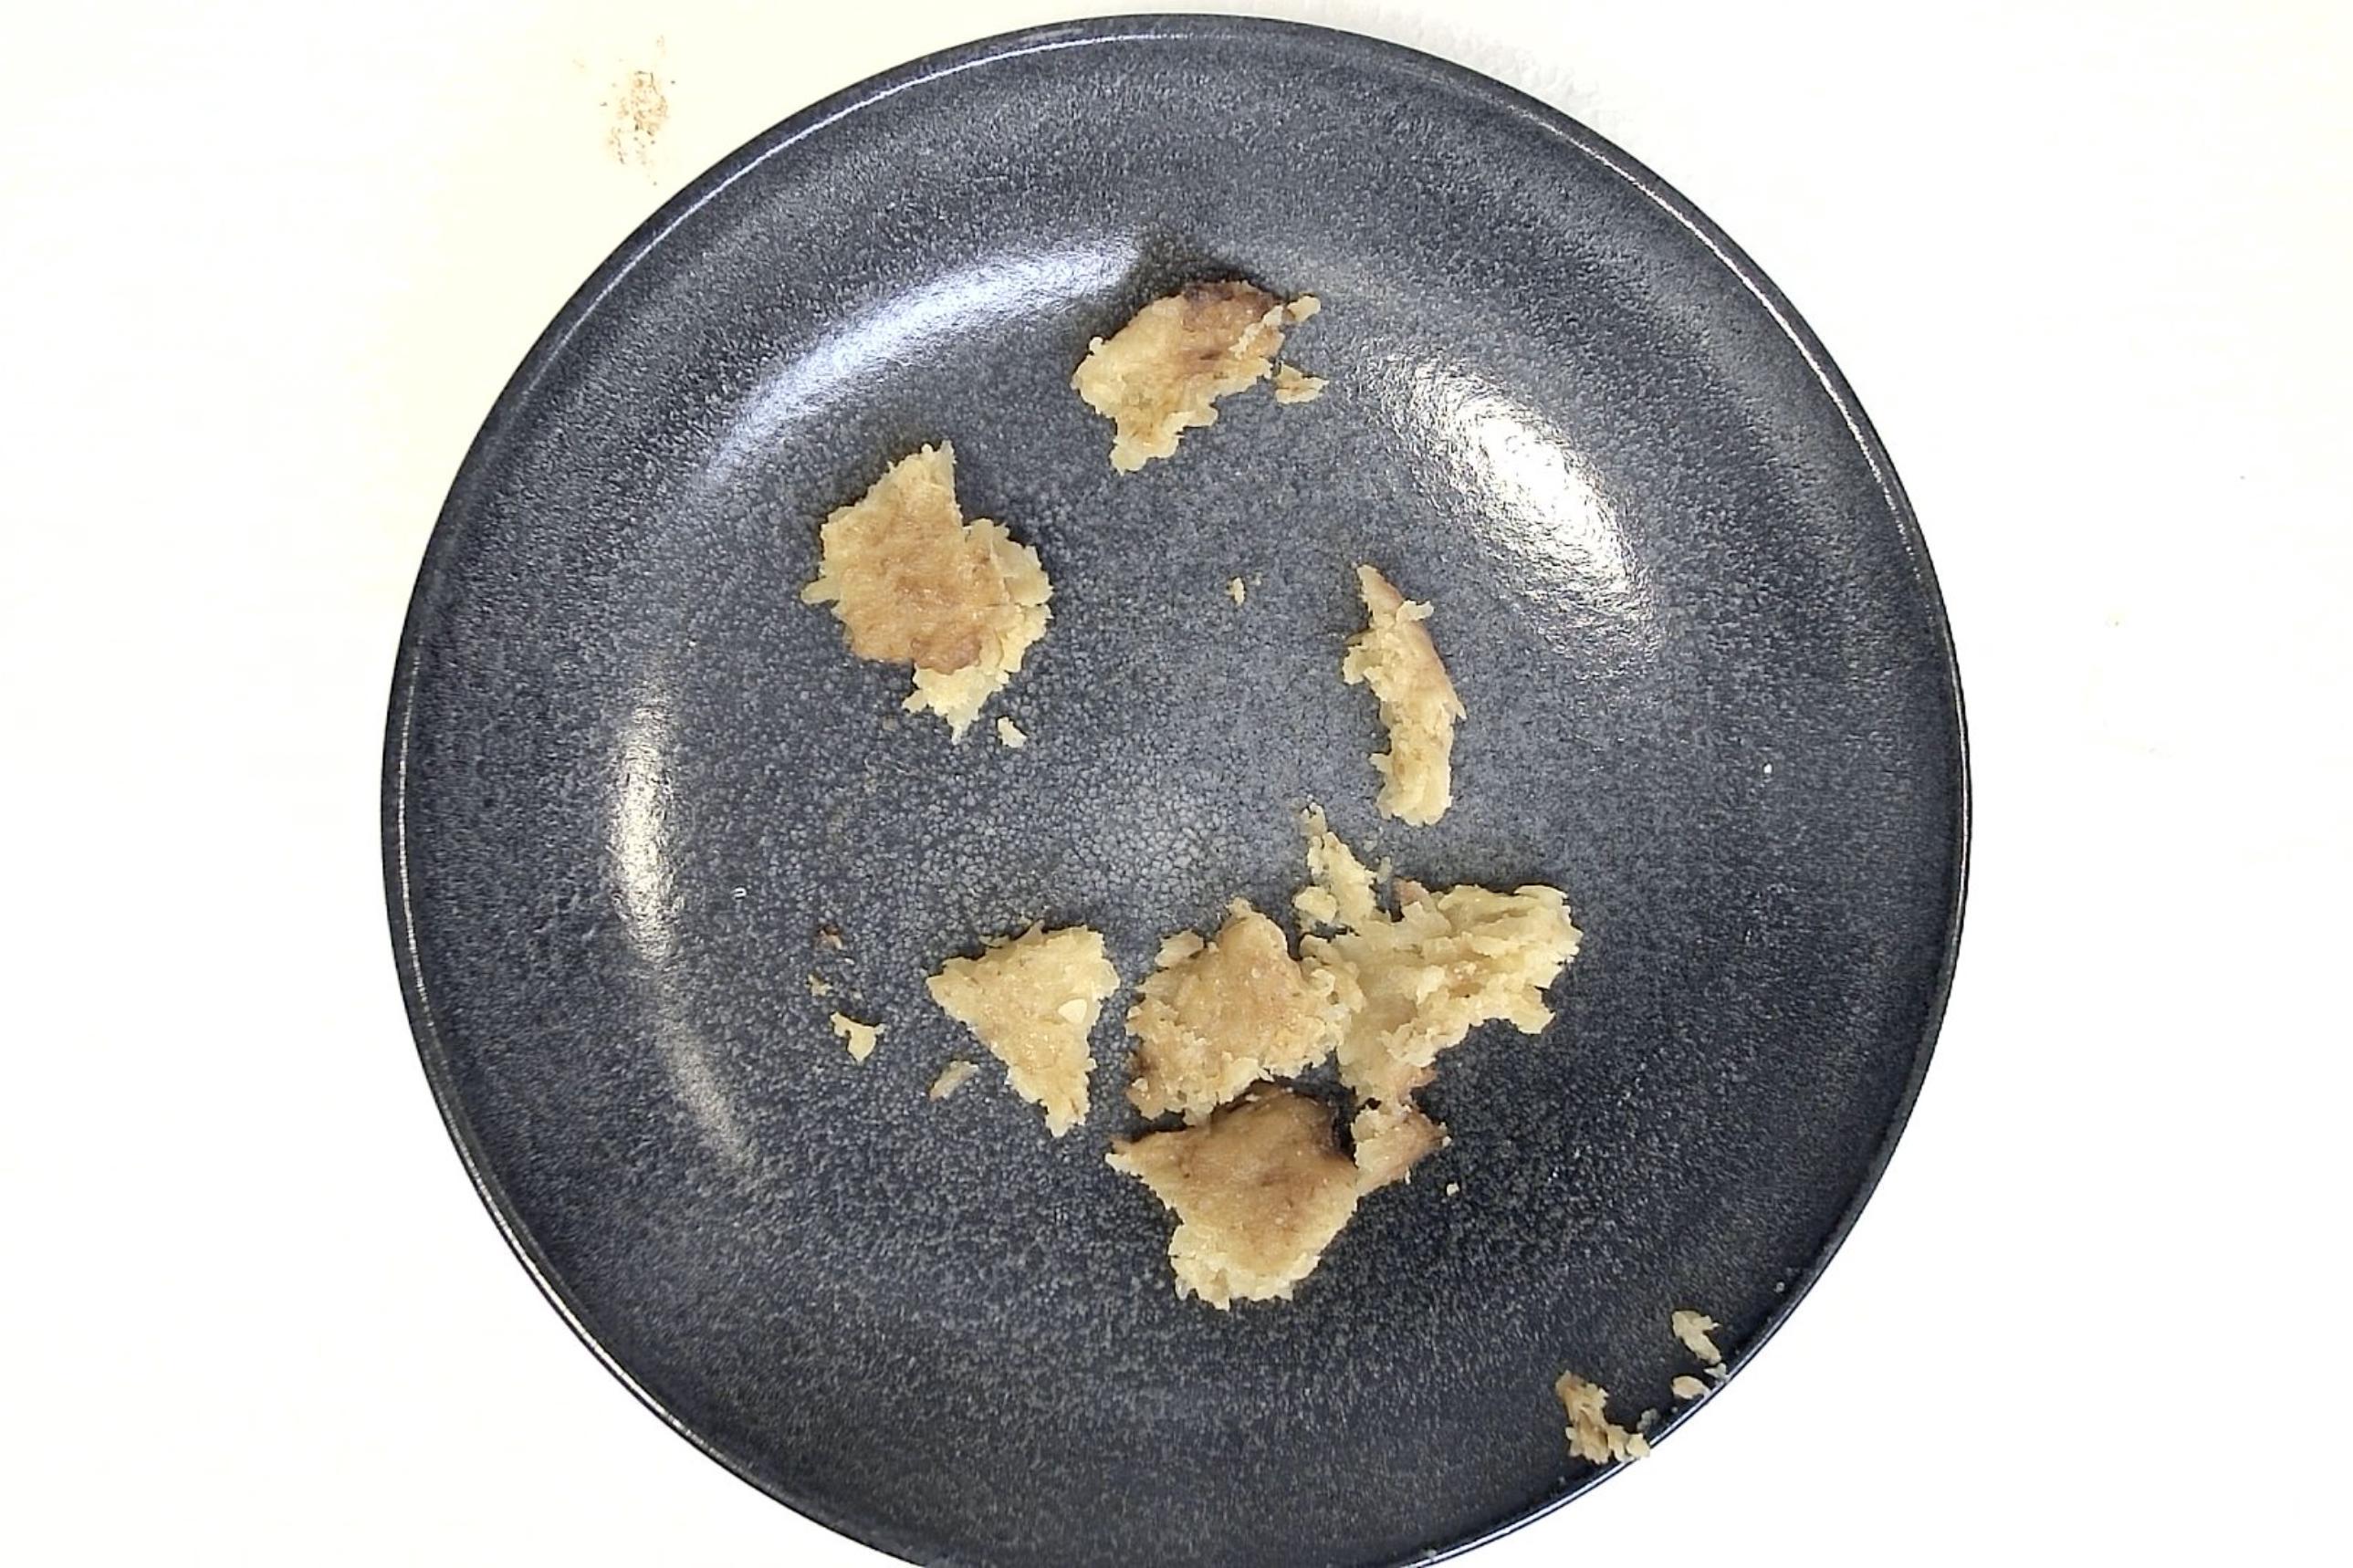
Dish: Reibekuchen mit Apfelmus
Portion size: Normale Portion
Ingredients: potato-pancakes-or-potato-fritters, applesauce
Weight as served: 280 g
Energy as served: 416.4 kcal (1.745,200 kJ)
Fat: 16.48 g (saturated: 1.4 g)
Carbohydrates: 58.24 g (sugar: 16.24 g)
Protein: 6.24 g
Salt: 2.8 g
Weight after return: 0 g
Energy after return: 0 kcal